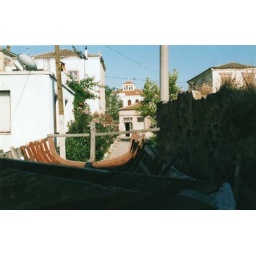
This boat was parked outside our house in Cunda.